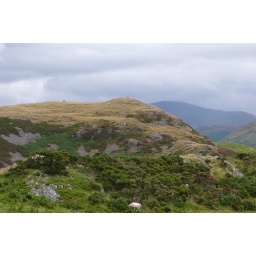
Thought this was Bird Rock due to no. of birds flying over it - but they were rooks!